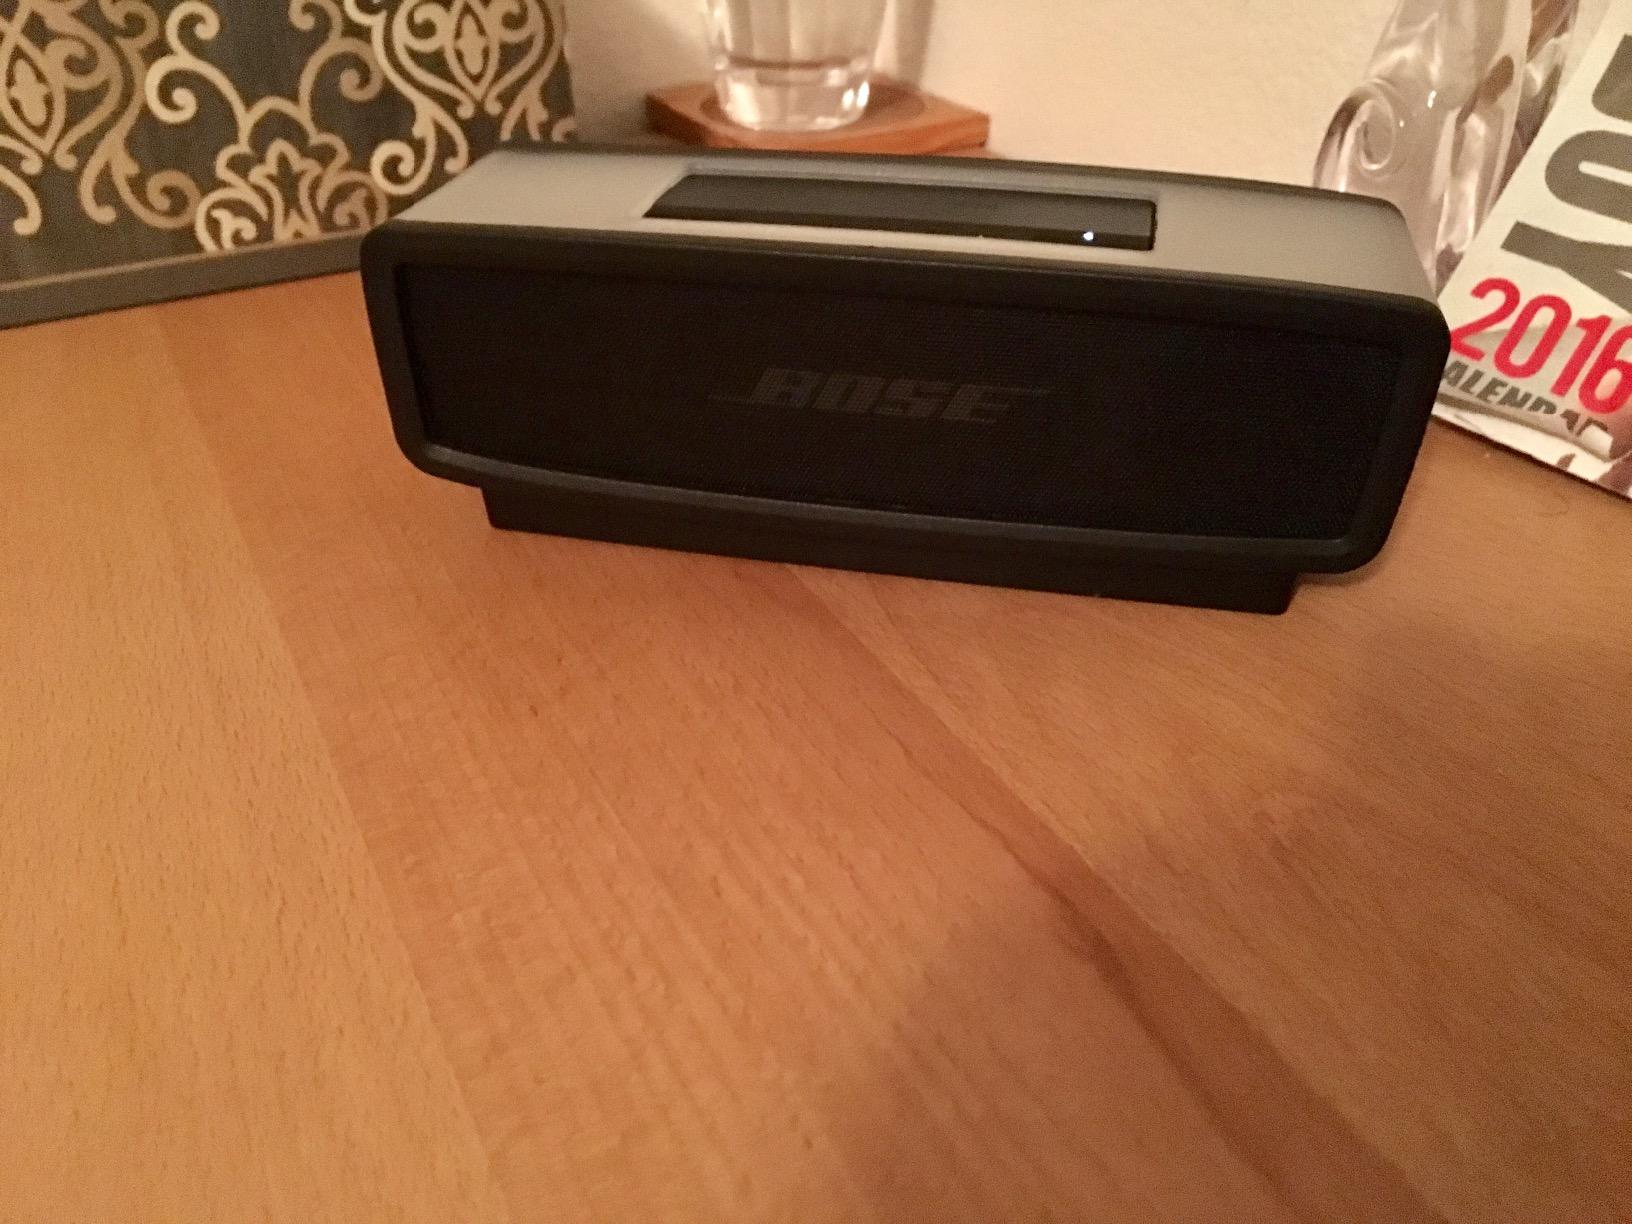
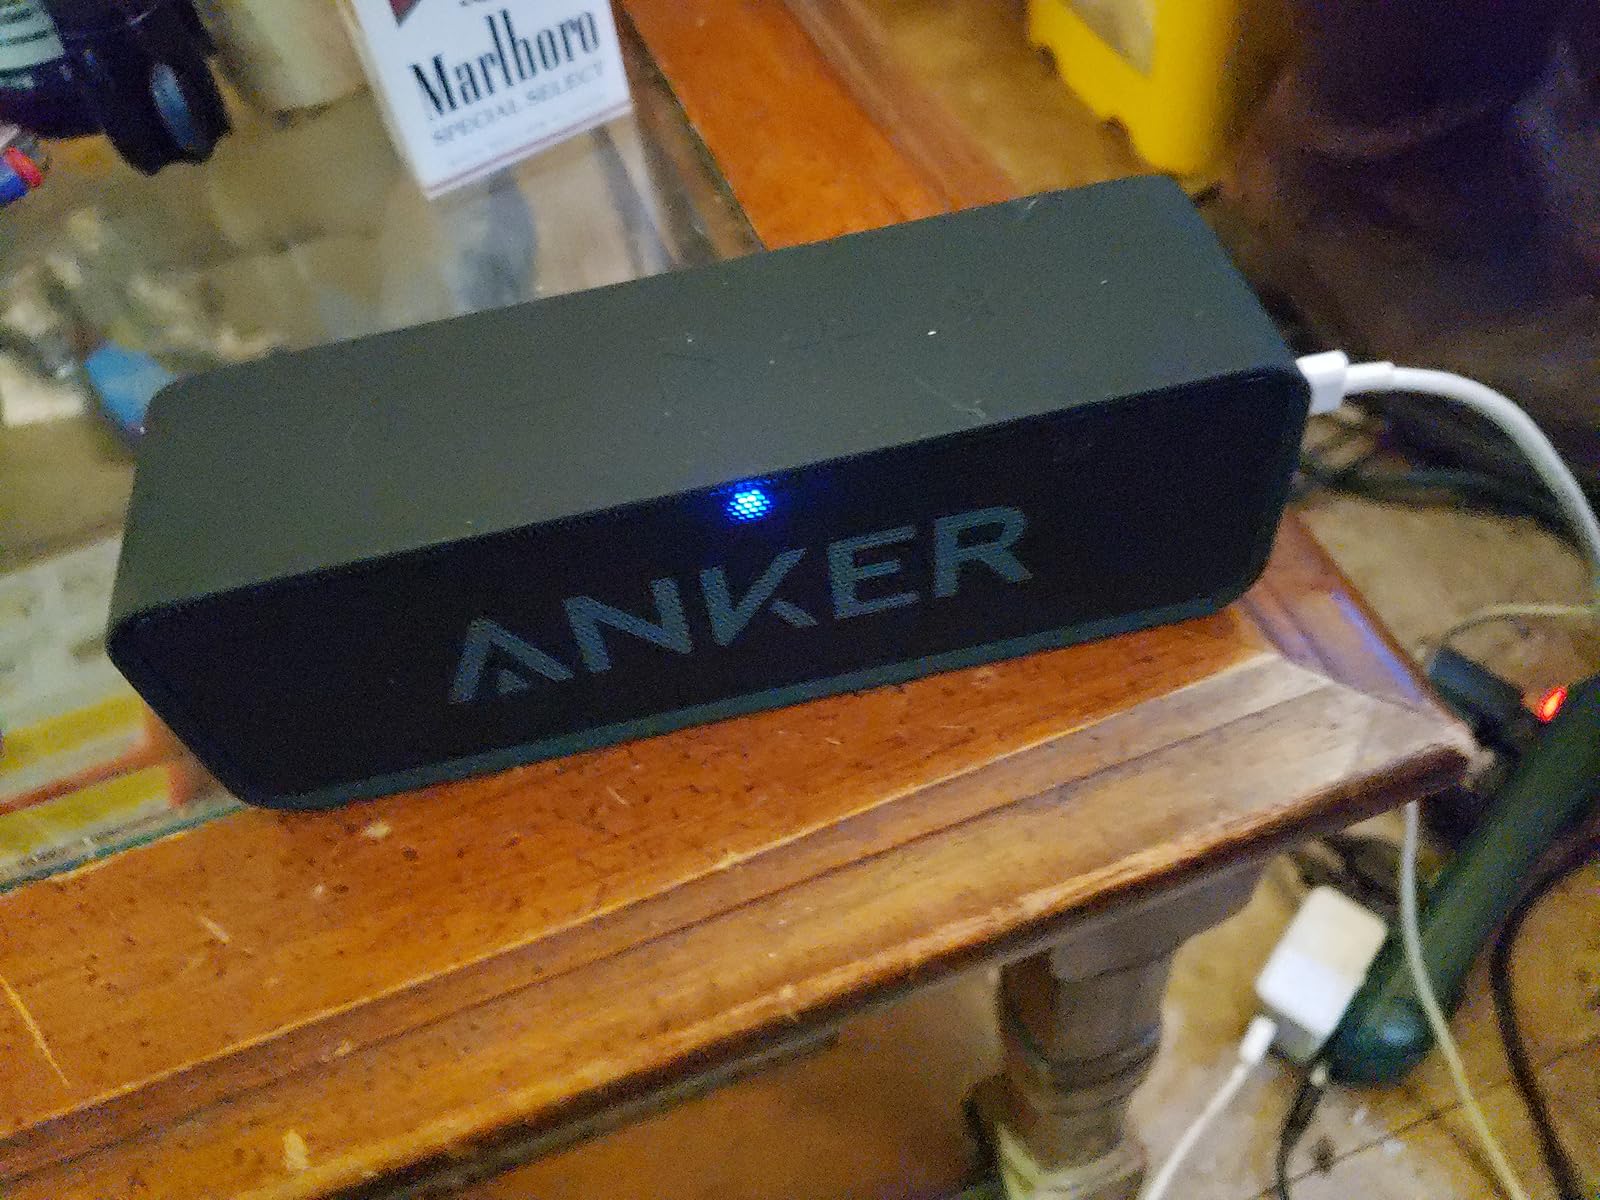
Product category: speaker
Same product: no